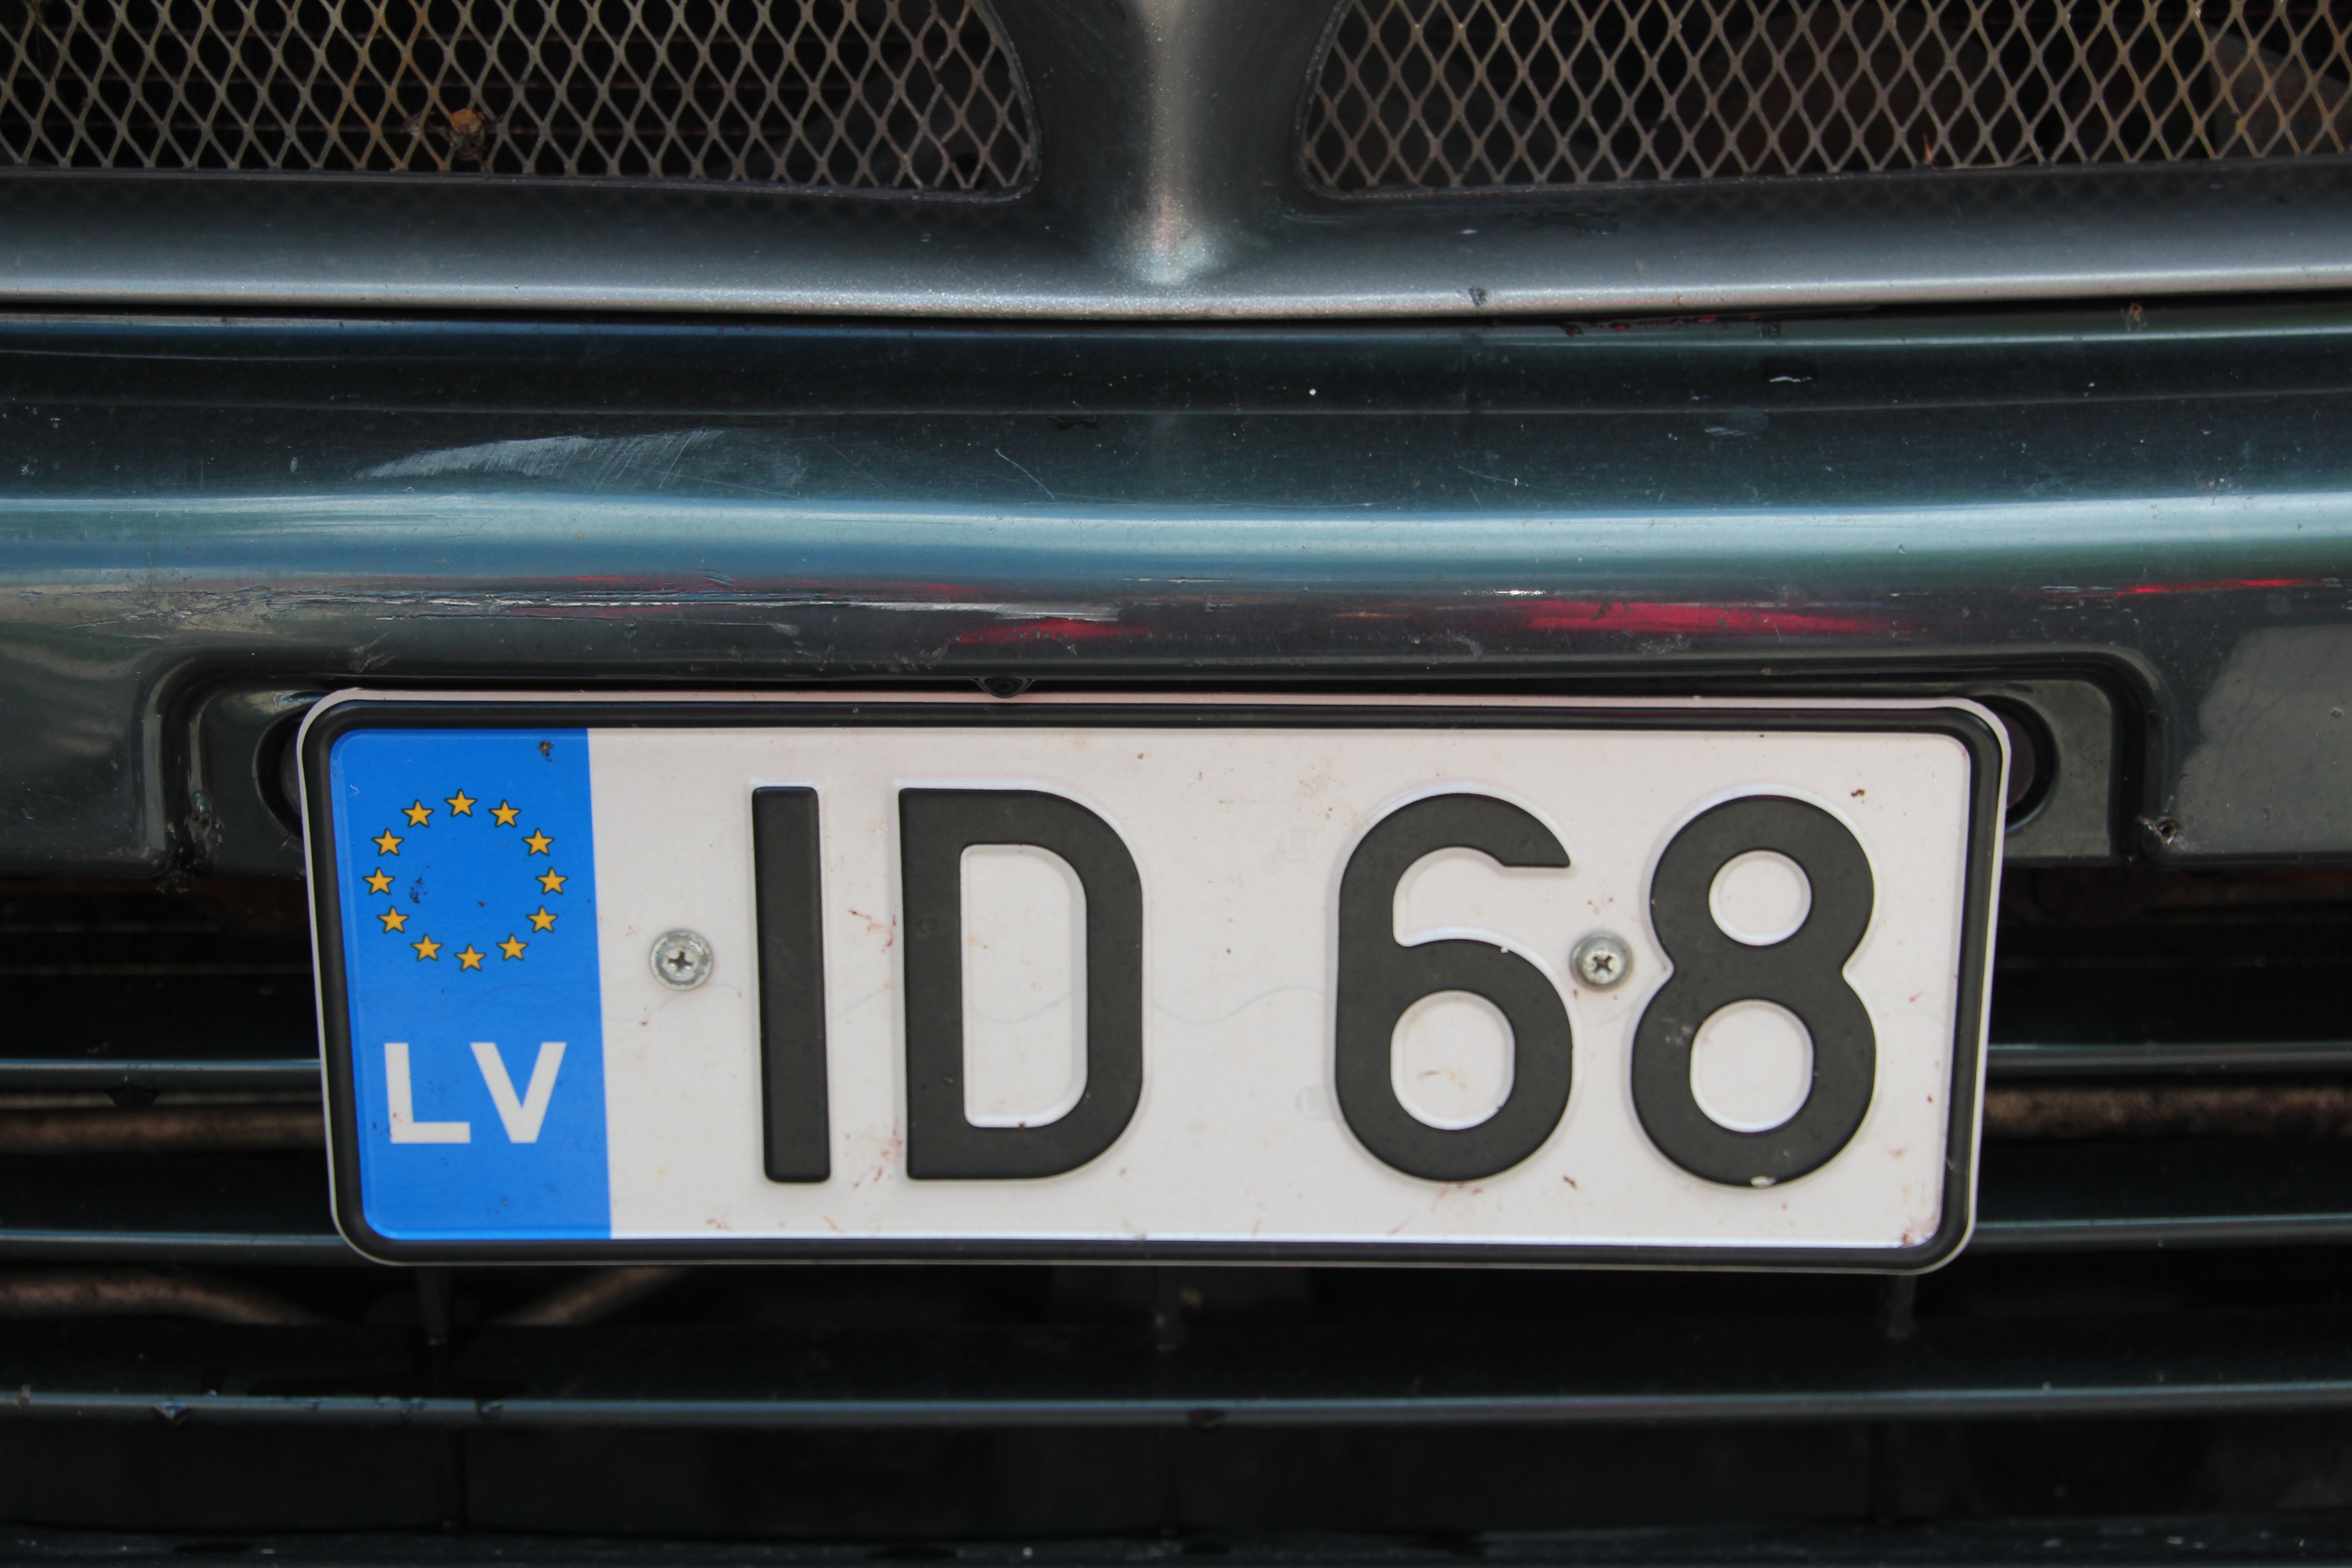
car, wheel, vehicle, grille, bumper, indicator, euro, lithuania, auto part, lituania, automobile make, automotive exterior, luxury vehicle, vehicle registration plate, family car